James S. Allen

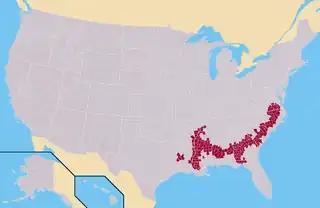
Southern counties with a population at least 40% African-American in 2000.

During his formative years in Philadelphia, Auerbach had developed a strong interest in African American life, which led to his appointment in 1930 as editor of the Communist Party's first newspaper produced south of the Mason-Dixon line, "The Southern Worker". Auerbach adopted the pseudonym "James S. Allen" around that date and traveled to Chattanooga, Tennessee, with his wife, Isabelle Allen, to establish and edit the weekly paper.